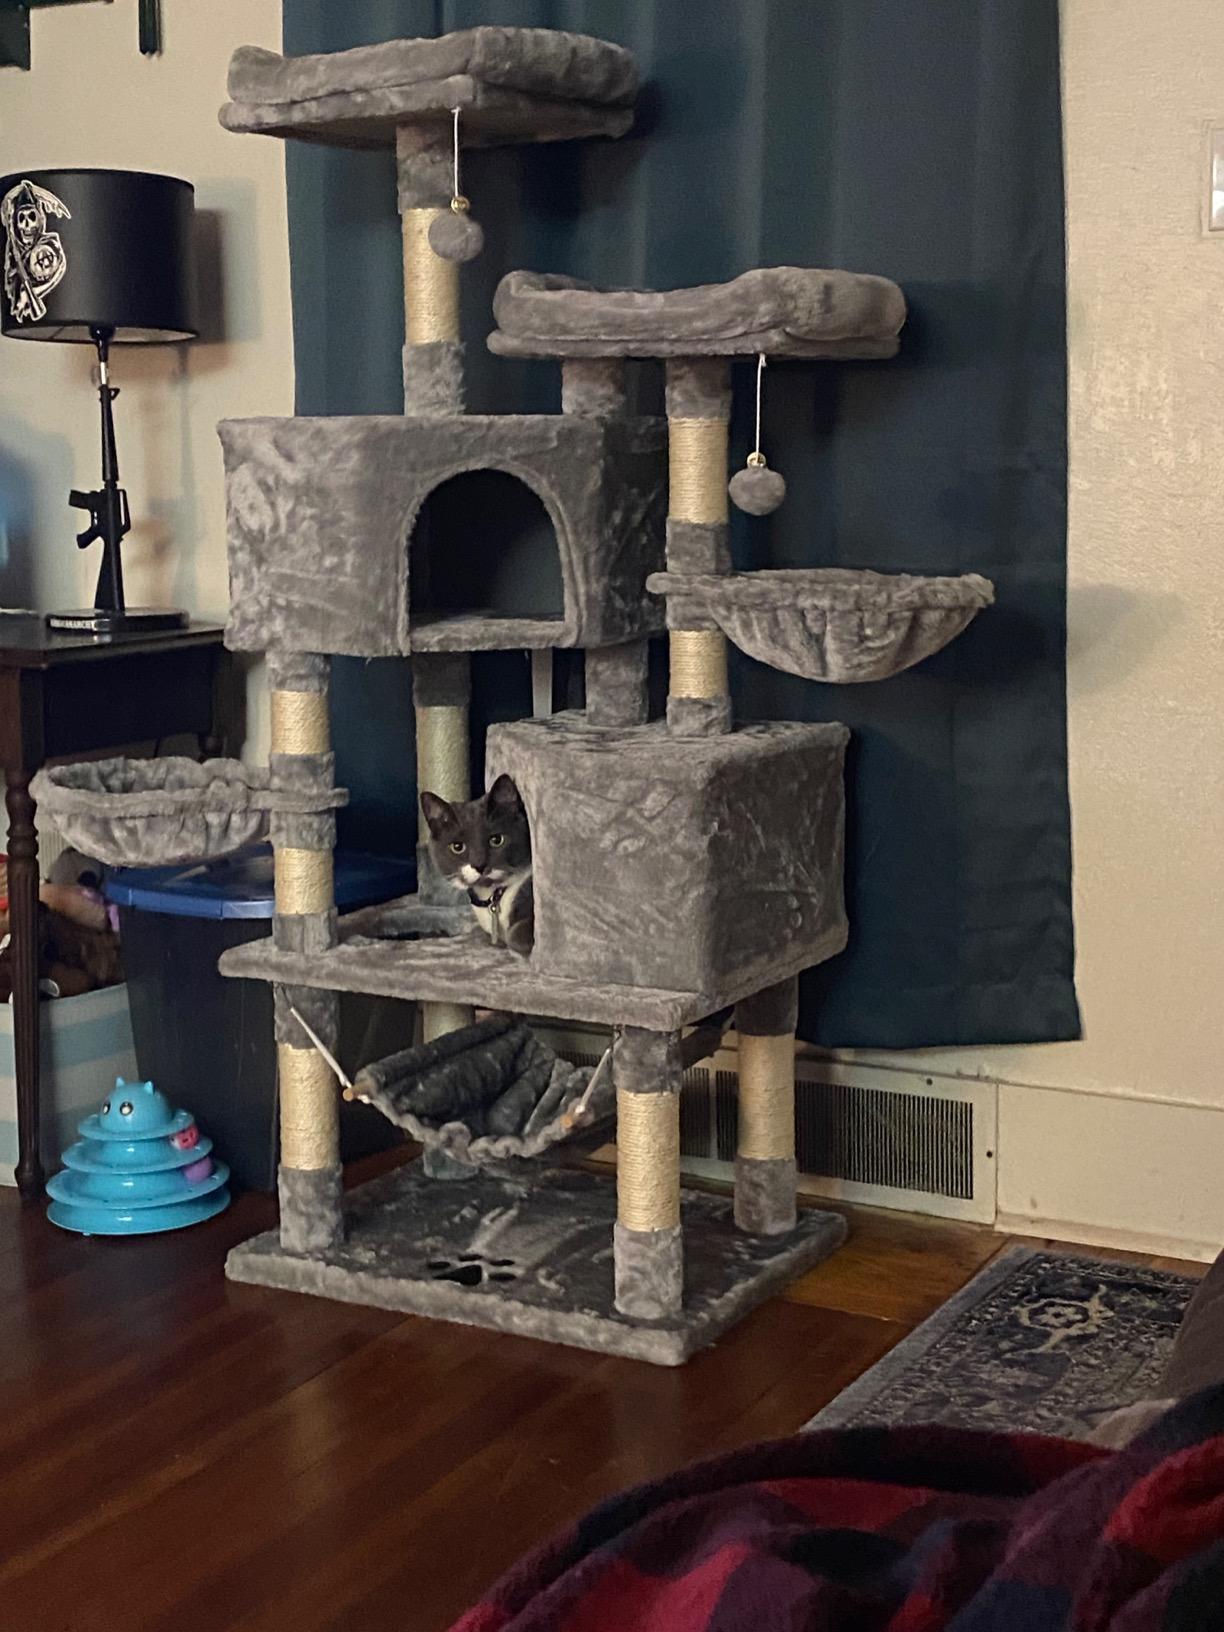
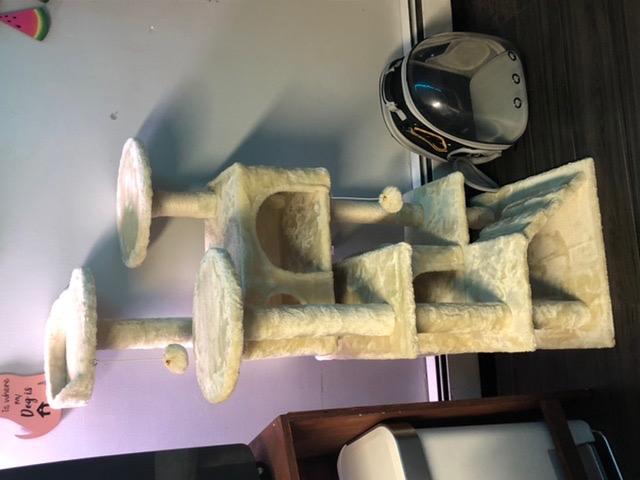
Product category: items_cat tree
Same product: no